Celtics–Heat rivalry

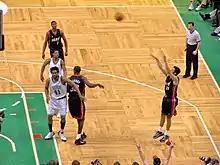
Heat player Jason Kapono attempts an open jump shot during their final 2005–06 regular season game at TD Banknorth Garden.

The Celtics–Heat rivalry is a National Basketball Association (NBA) rivalry between the Boston Celtics and the Miami Heat. It is widely regarded as one of the nastiest and most intense postseason rivalries in NBA history.